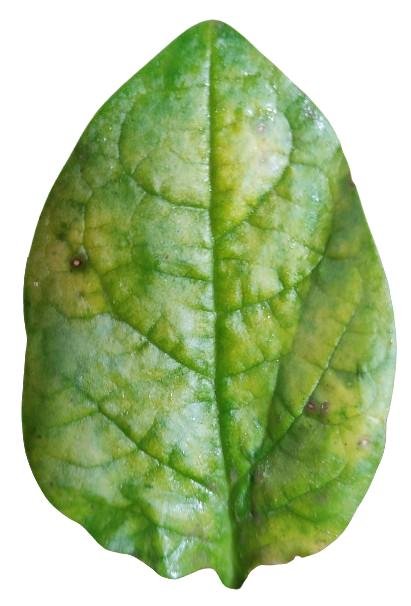
Label: Downy-Mildew